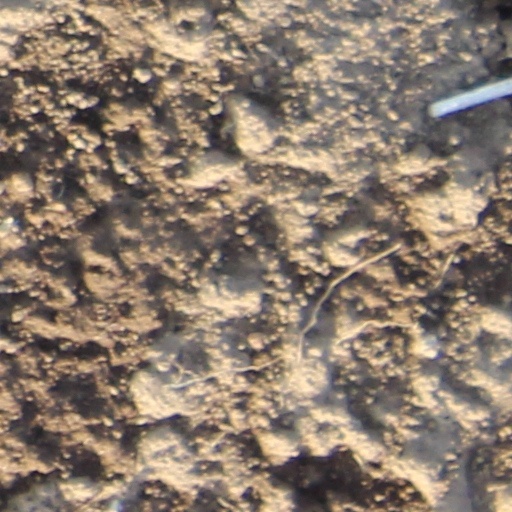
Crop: wheat